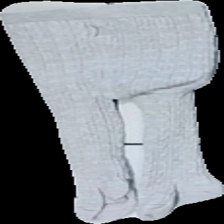
View: back
Type: Tights
Category: Children
Brand: Lindex
Colors: Grey
Material: 70% cotton, 30% nylon
Cut: None
Season: All
Price range: <50
Recommended usage: Reuse
Comment: 62-68